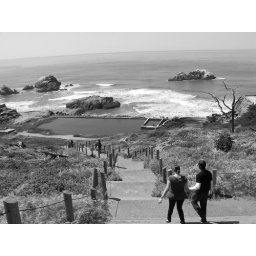
These ruins were once part of the sutro bath house built in 1896.